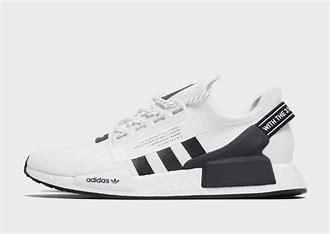
Brand: Adidas
Model: NMD_V3